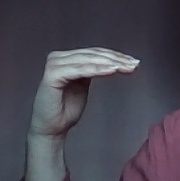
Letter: haa